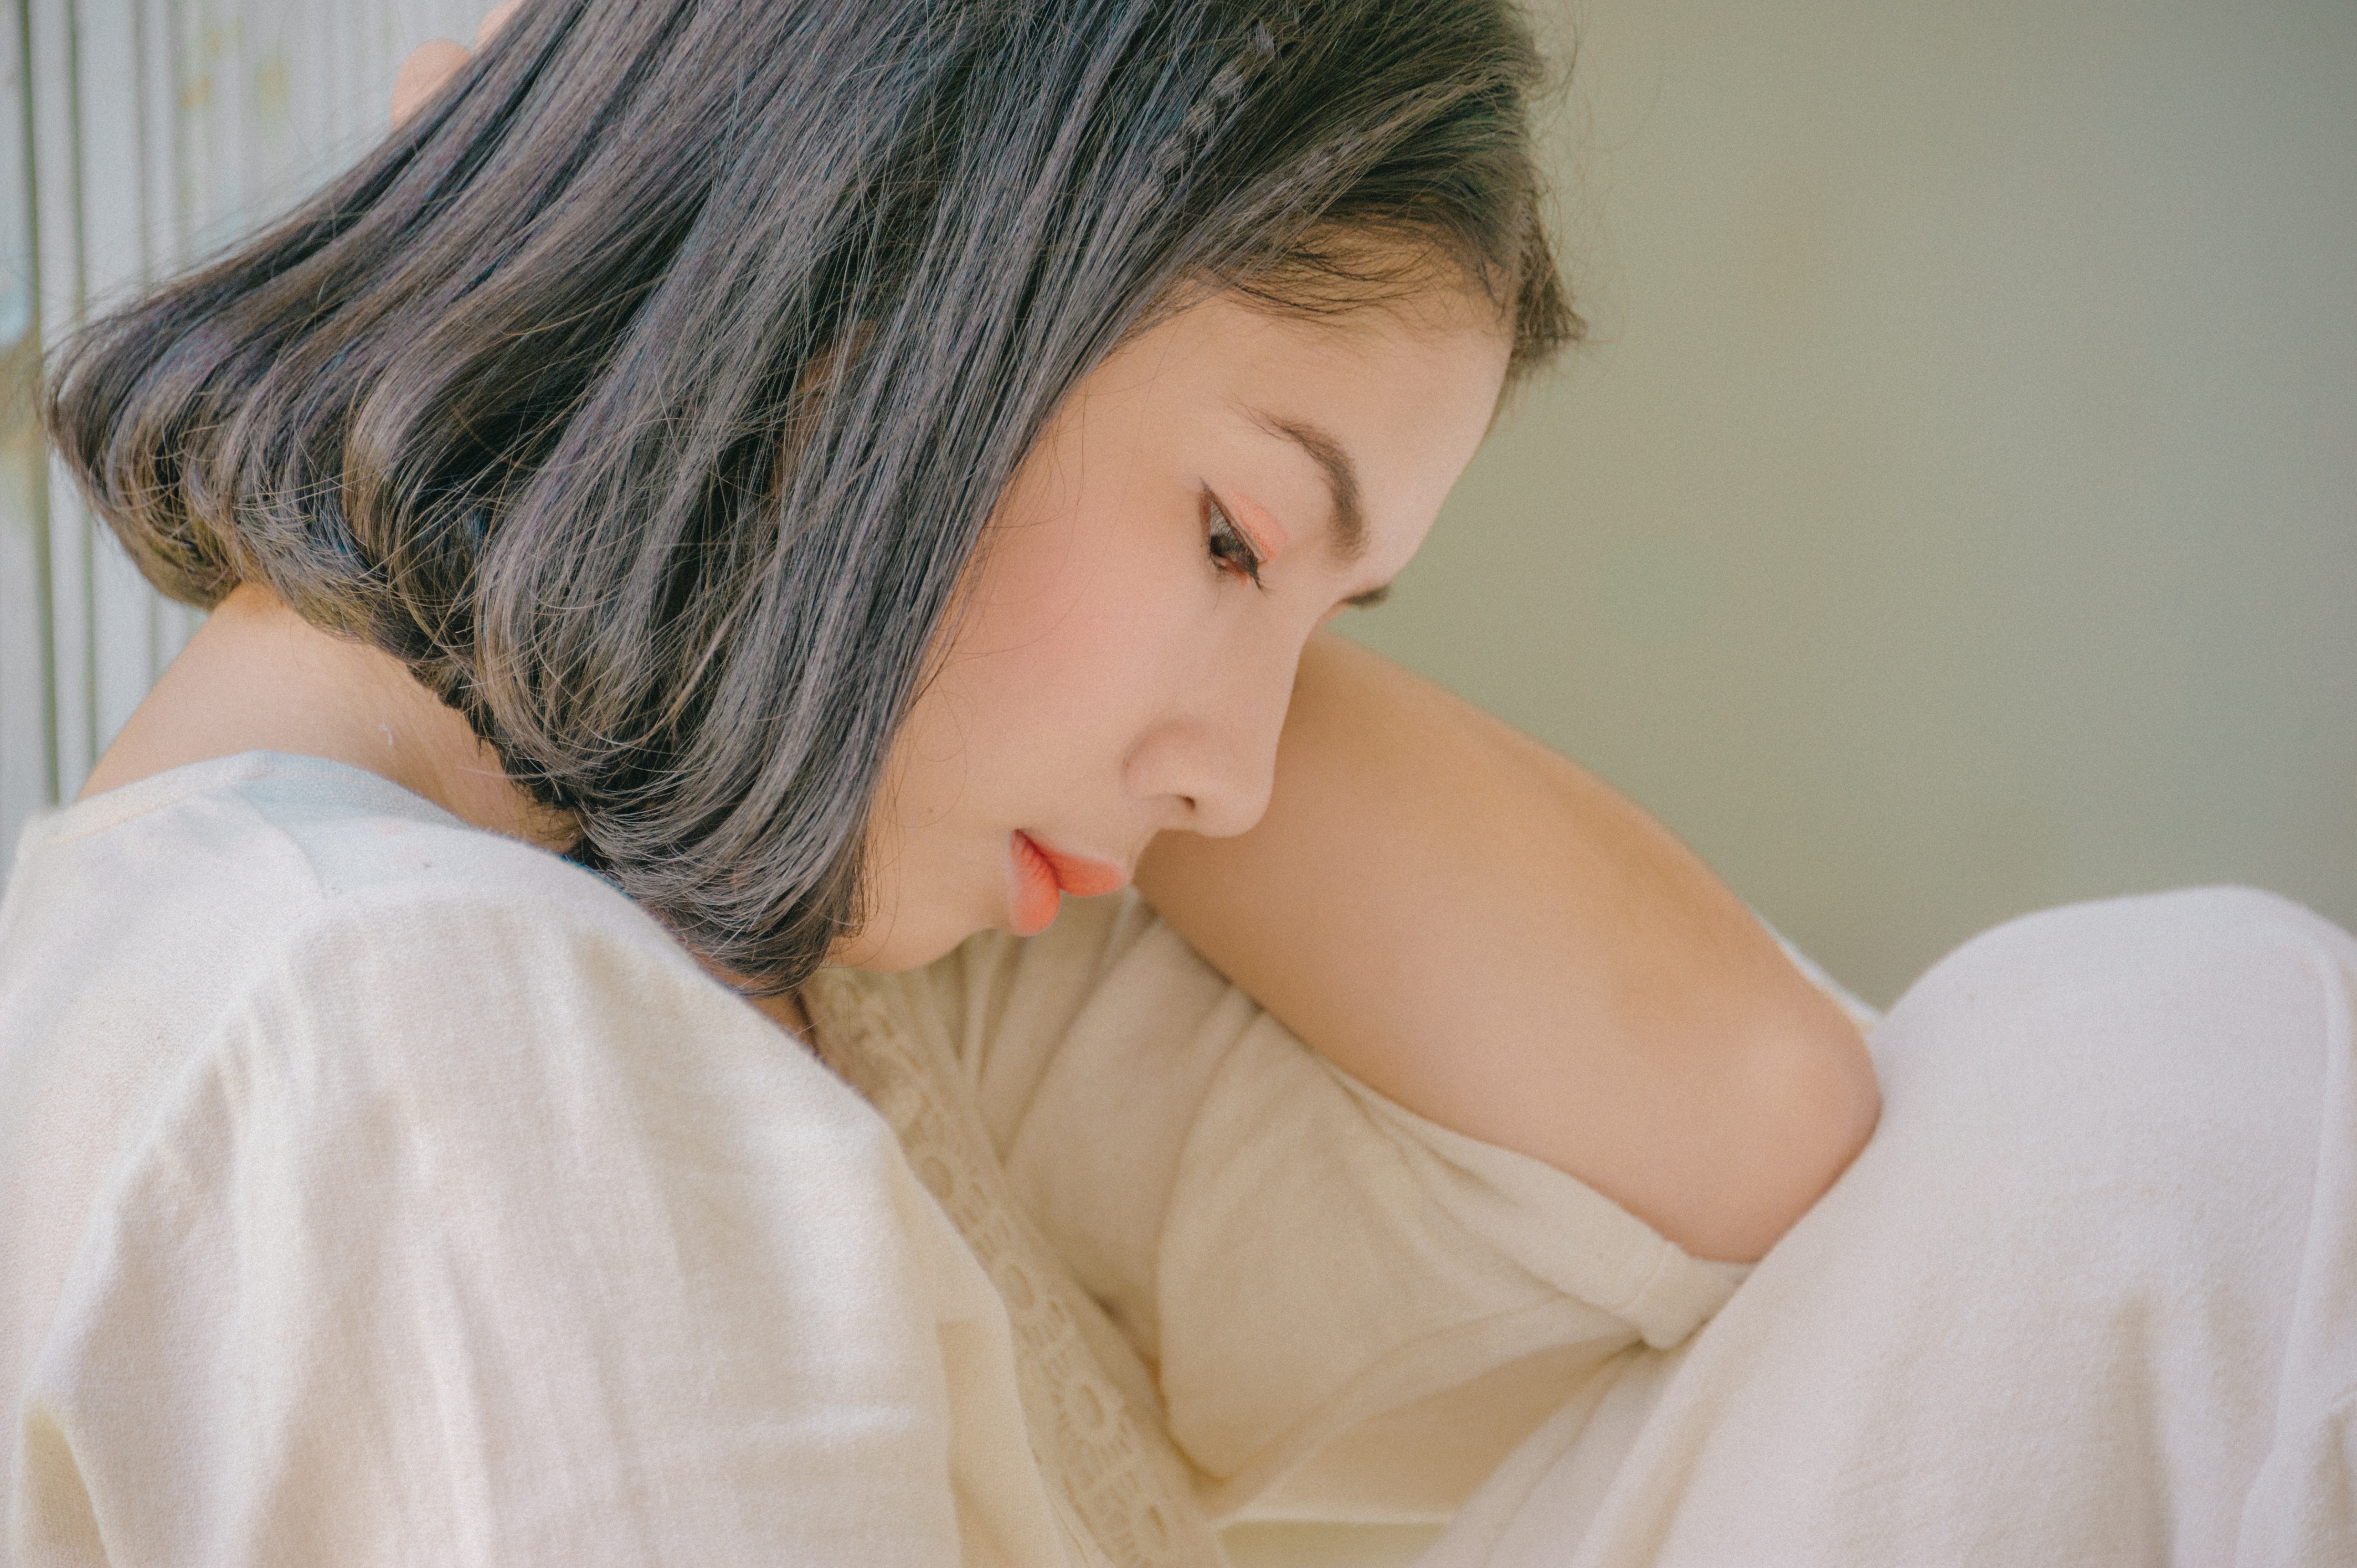
hair, face, skin, nose, shoulder, child, beauty, sleep, cheek, chin, joint, forehead, neck, eye, lip, close up, nap, mouth, hand, baby, comfort, eyelash, ear